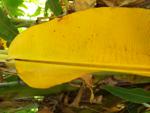
Label: xamthomonas